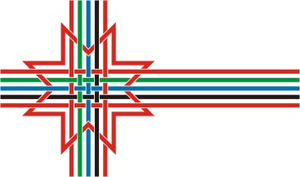
La « croix scandinave » est un motif se retrouvant sur les drapeaux de certains pays nordiques, bien qu'on puisse les trouver aussi sur des drapeaux d'autres pays ou régions du monde.